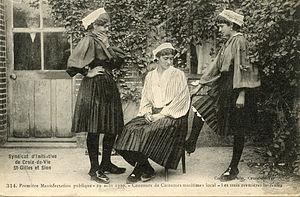
Carte postale, lauréates du concours de costumes organisé par le syndicat d'initiative de Croix-de-Vie, St-Gilles et Sion, 29 août 1920. Coll. Boutain, Croix-de-Vie. Phototypie.
Saint-Gilles-Croix-de-Vie est une commune du centre-ouest de la France, située sur la Côte de Lumière, dans le département de la Vendée en région Pays de la Loire.